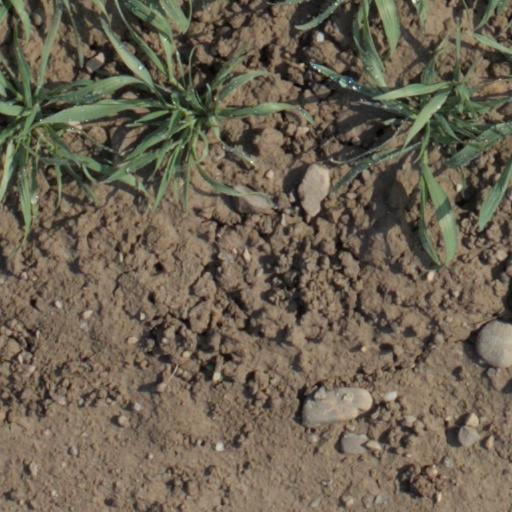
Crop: wheat